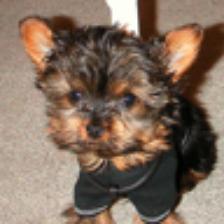
Label: NonHuman